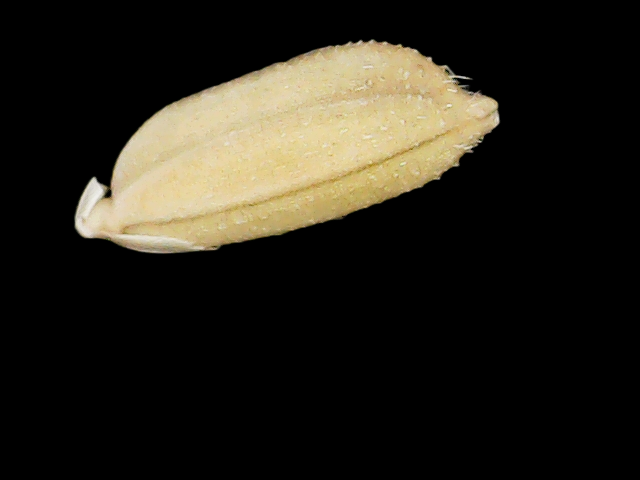
Rice variety: Bd33